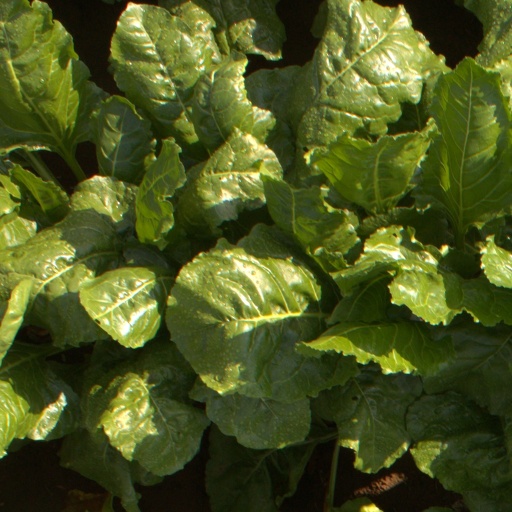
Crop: sugar beet